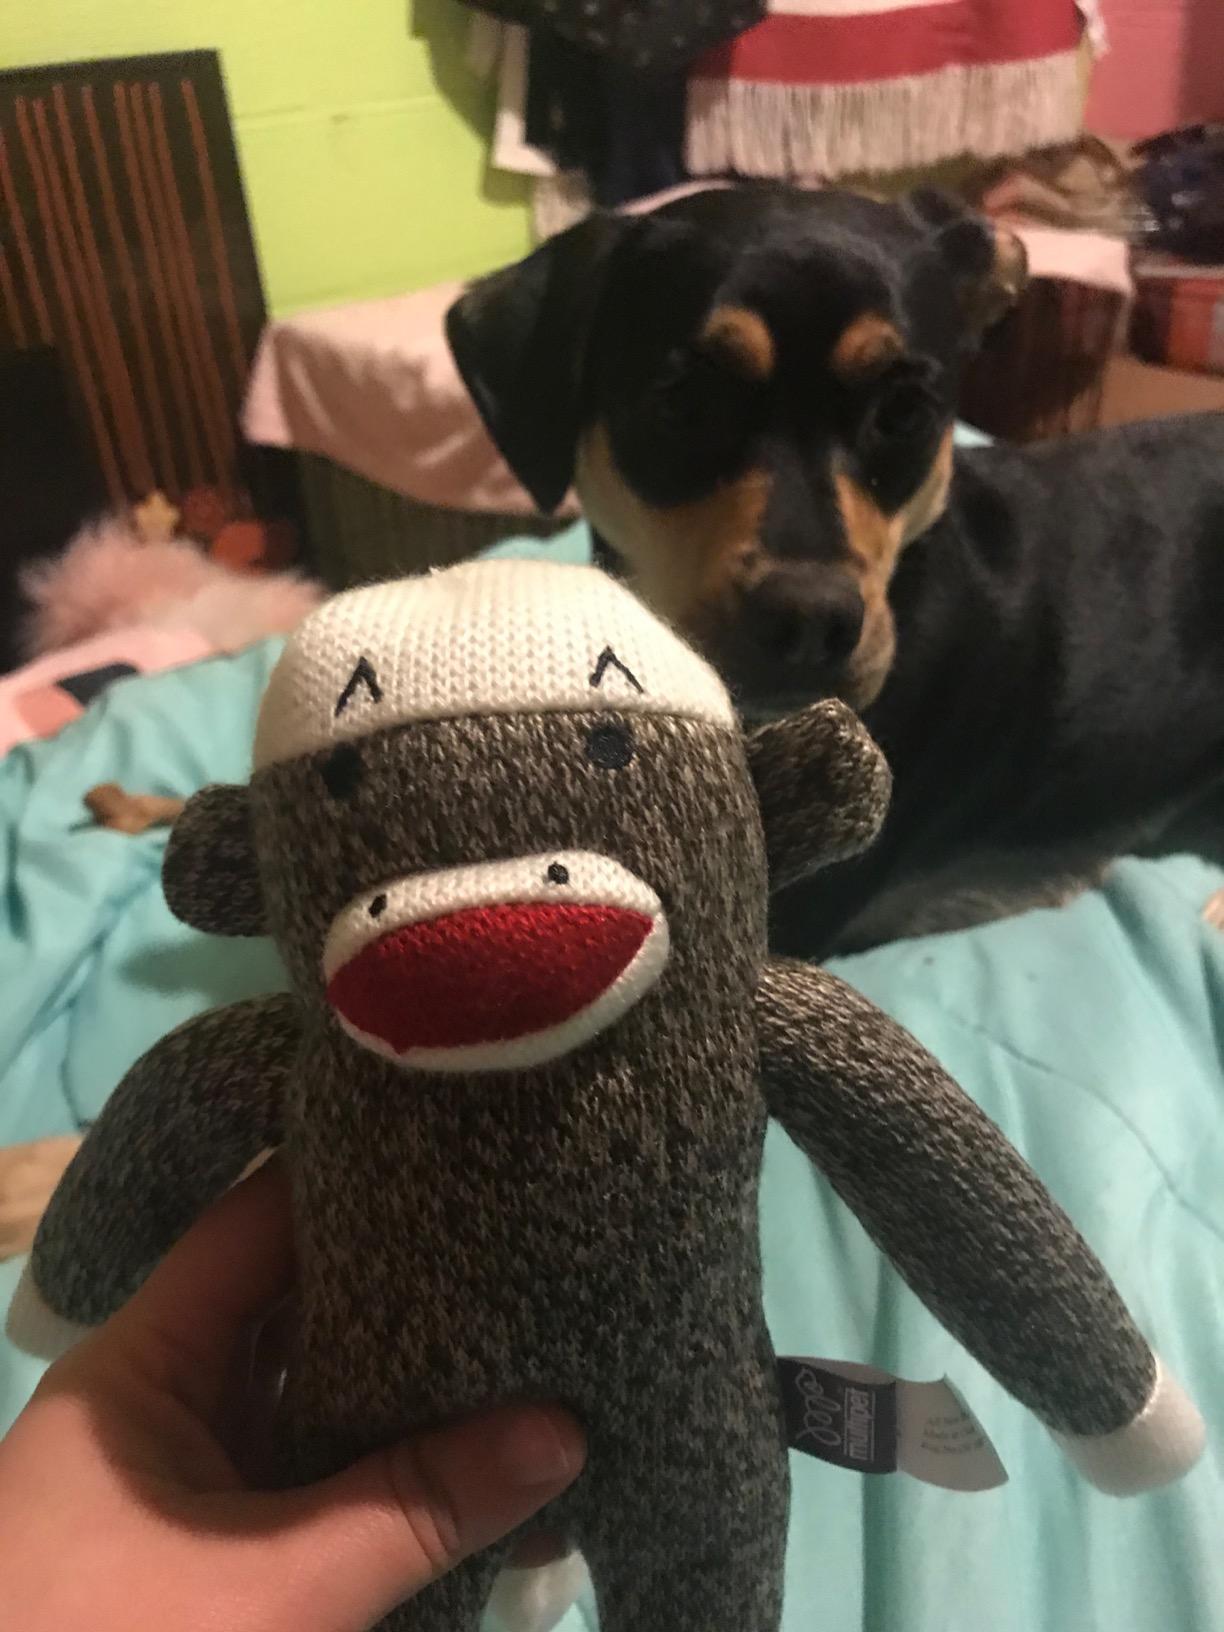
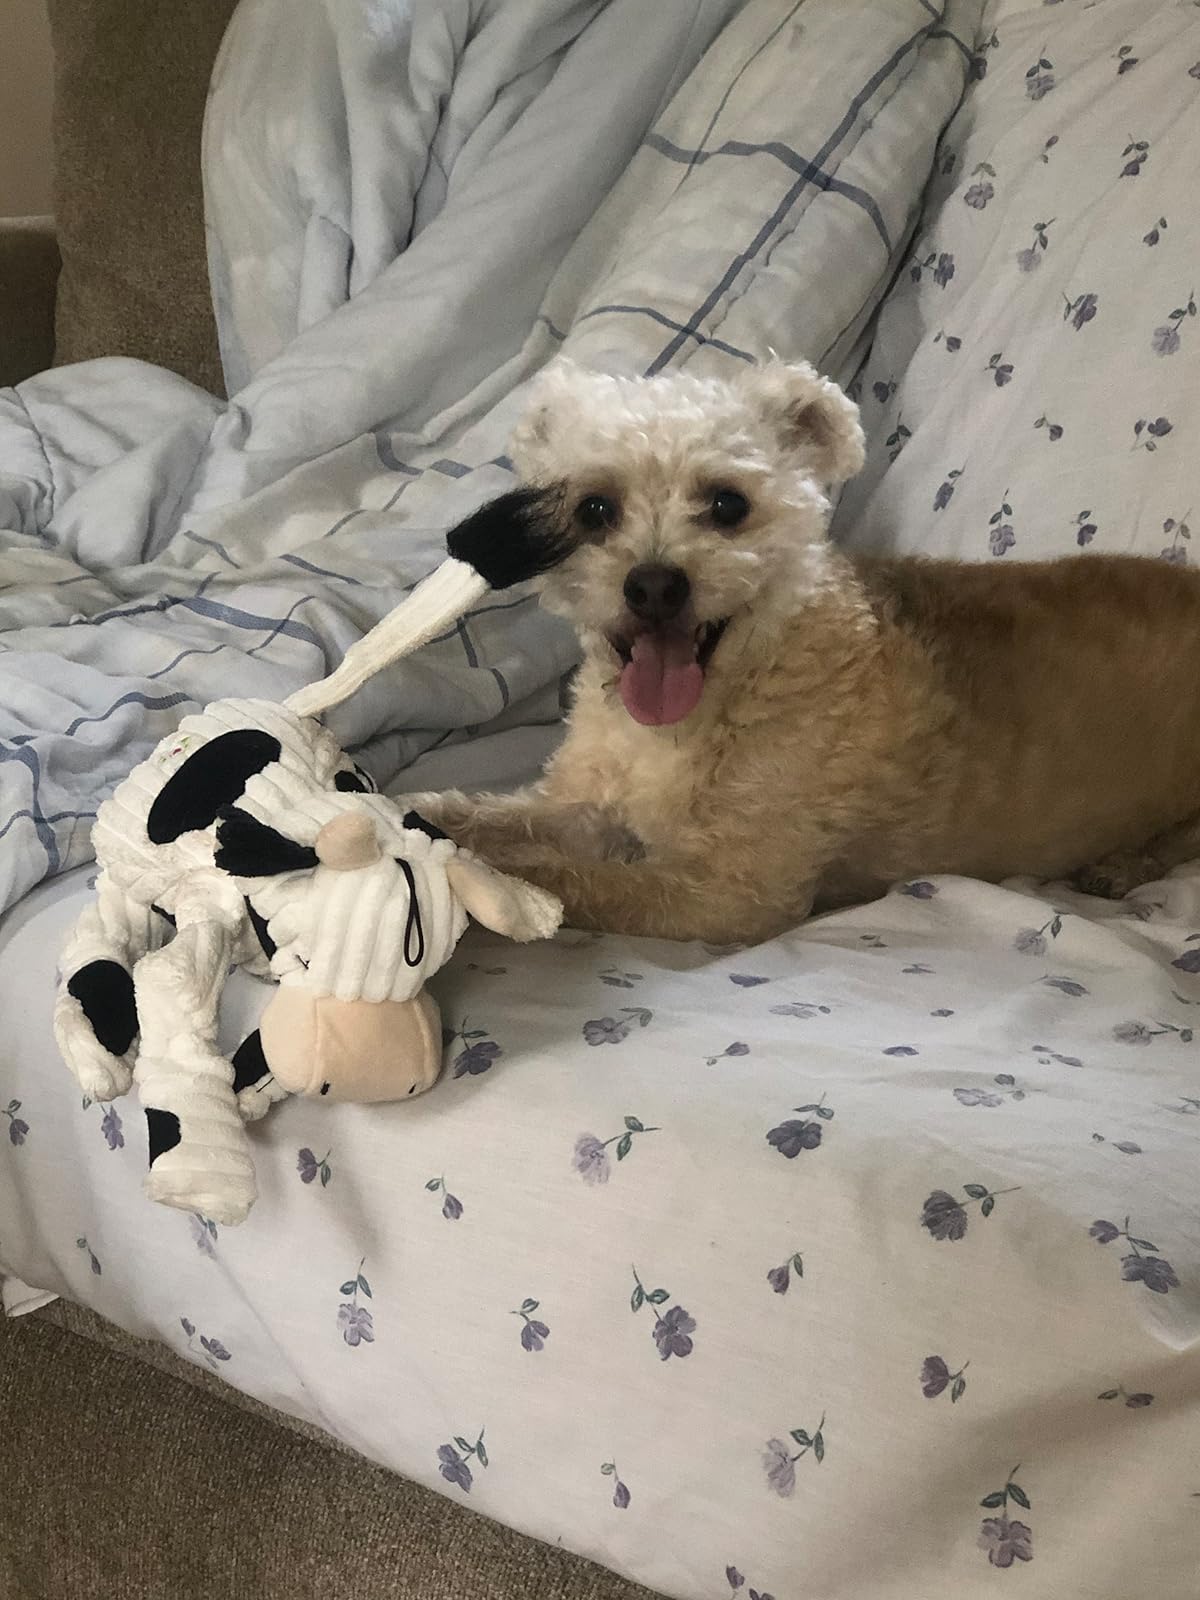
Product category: items_toy
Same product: no